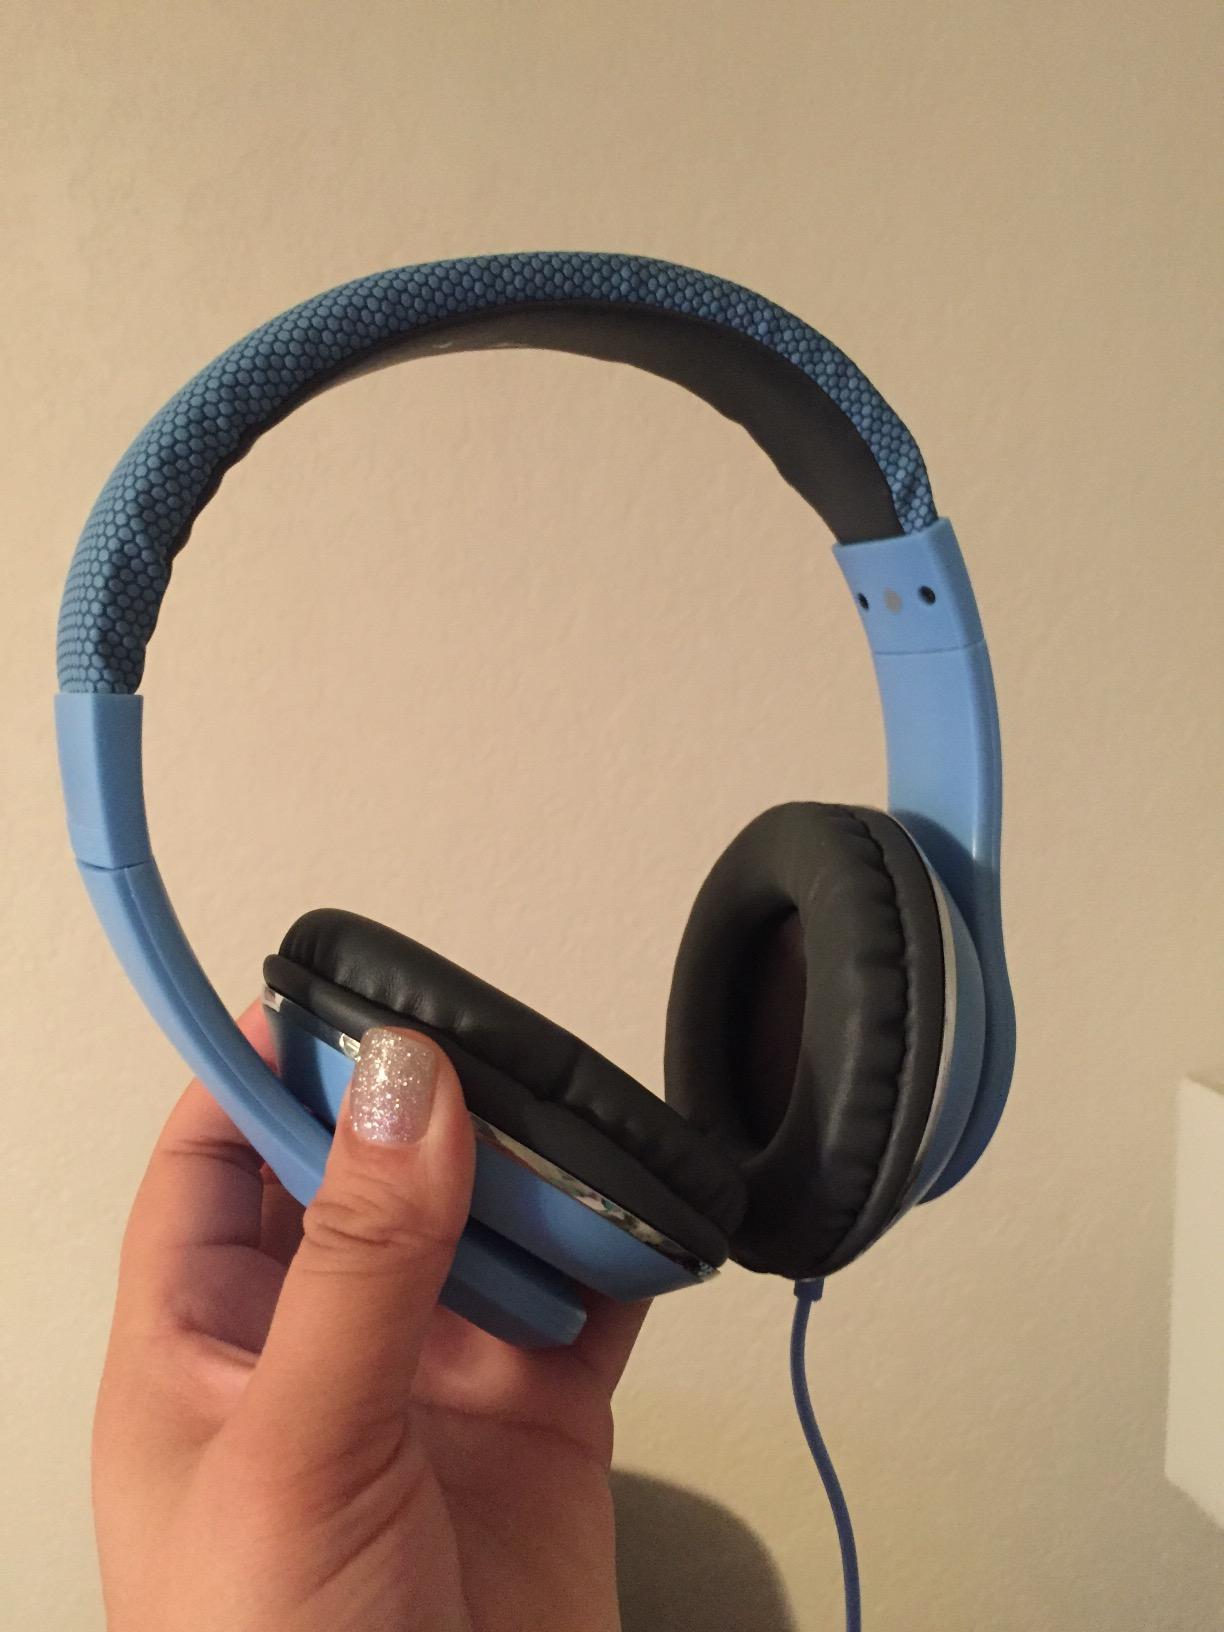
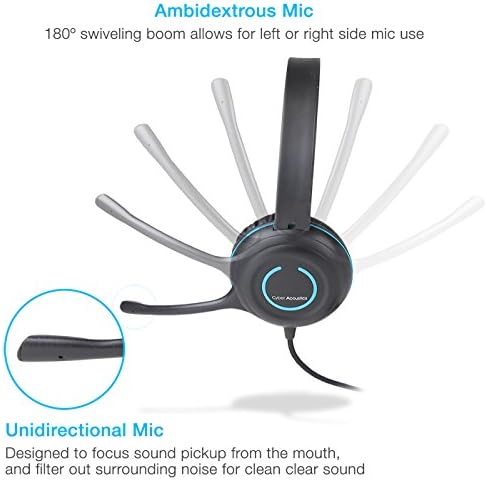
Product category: headphones
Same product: no